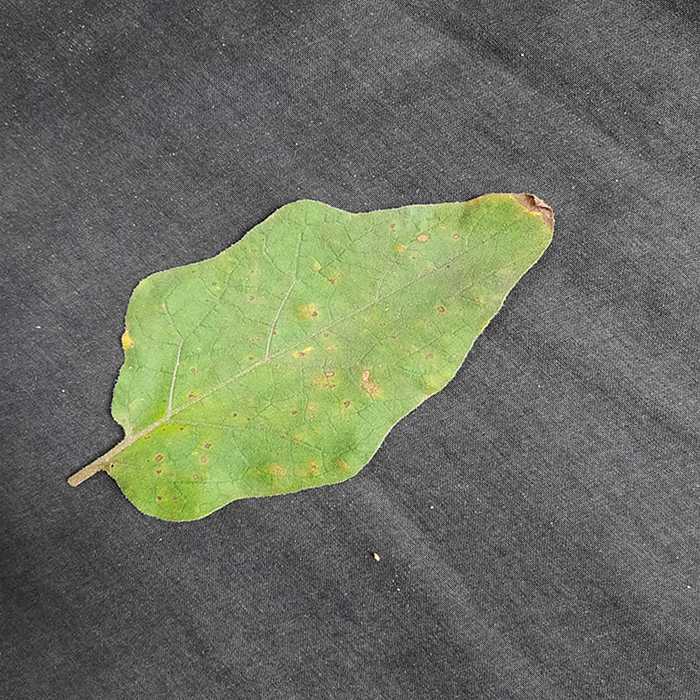
Plant: Eggplant
Label: Eggplant Cercopora leaf spot